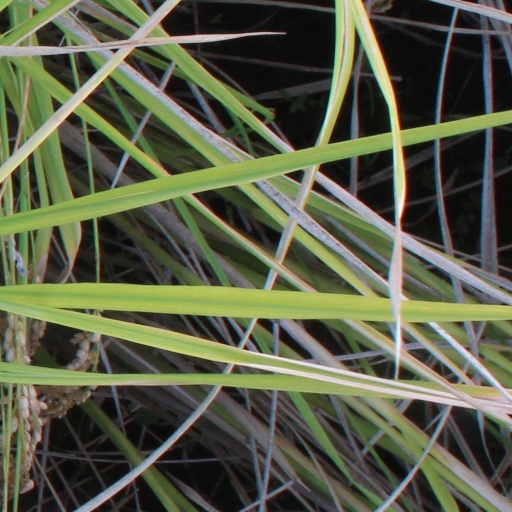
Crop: rice